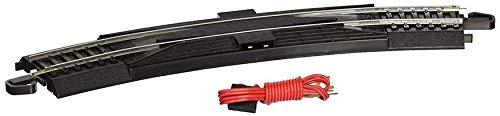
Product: Bachmann Trains Snap-Fit E-Z TRACK E-Z TRACK FIGURE 8 TRACK PACK - STEEL ALLOY Rail With Black Roadbed - HO Scale
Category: Toys & Games | Hobbies | Trains & Accessories | Accessories | Tracks
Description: Complete Figure 8 Layout.
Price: $11.00